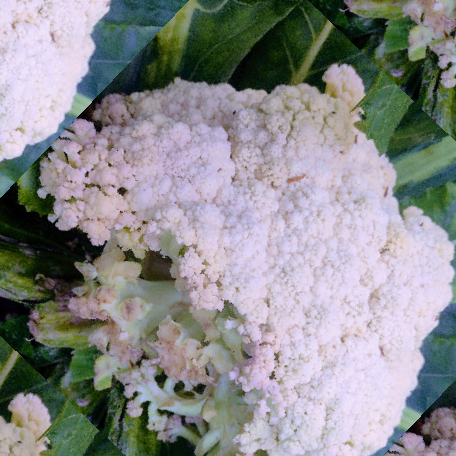
Label: Bacterial spot rot